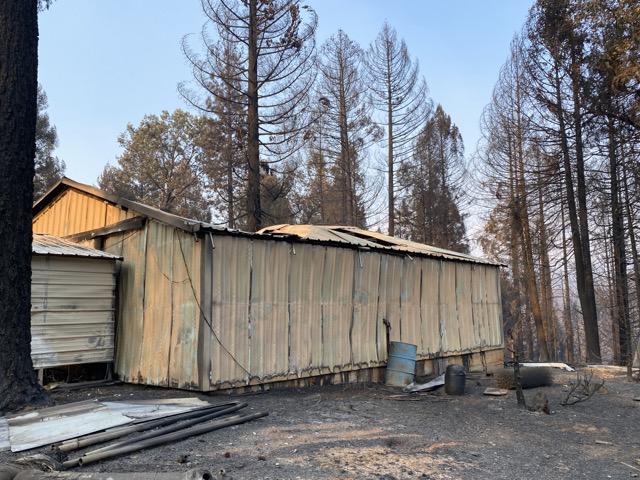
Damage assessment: destroyed